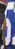
Number: 5